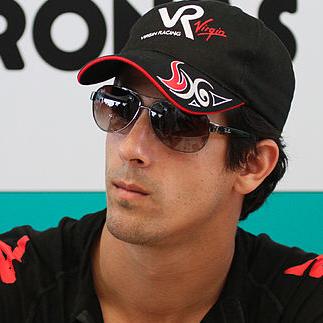
Age: 25